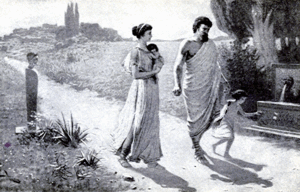
Chélonis est la fille de Léonidas, roi de Lacédémone.